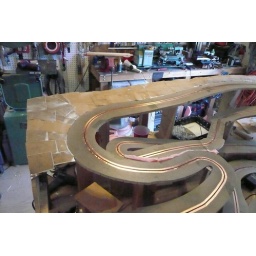
Brown wrapping paper dipped in diluted white glue makes a shell that shell goes over the cardboard lattice.